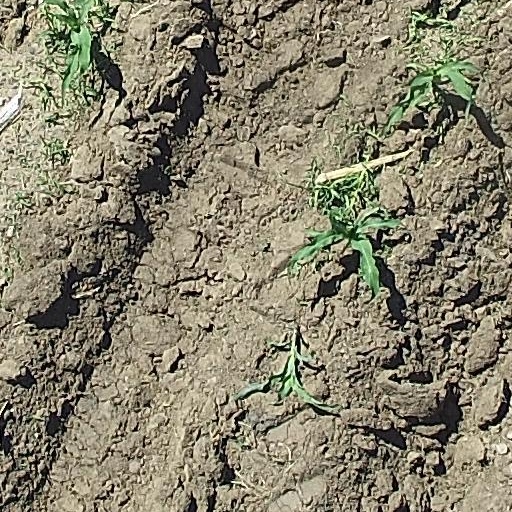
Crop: maize; corn